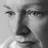
Emotion: sad